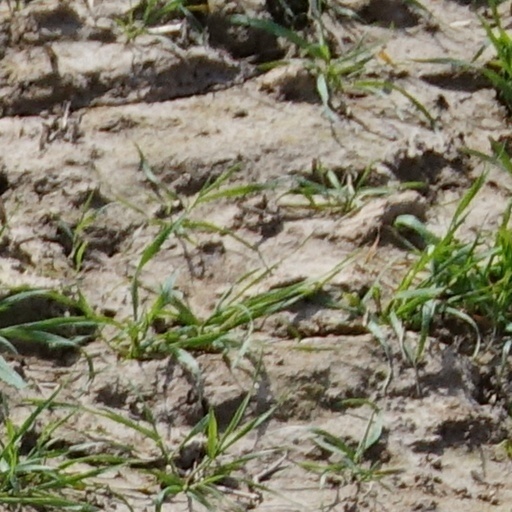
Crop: wheat